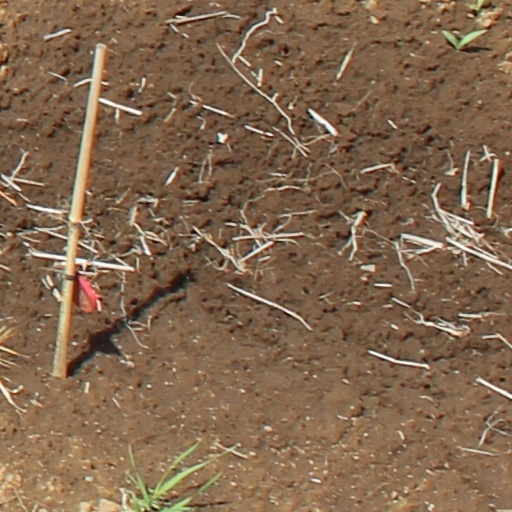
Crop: wheat